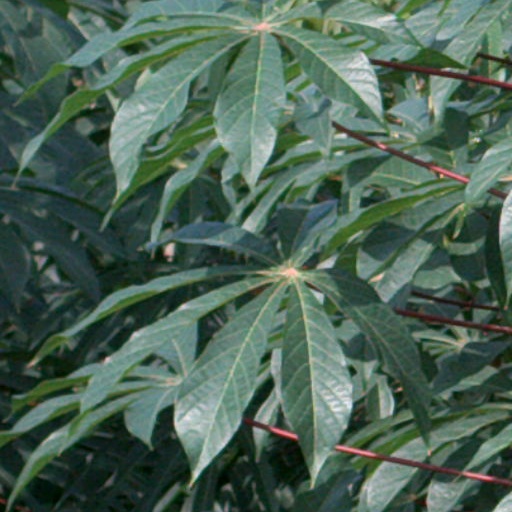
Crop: cassava